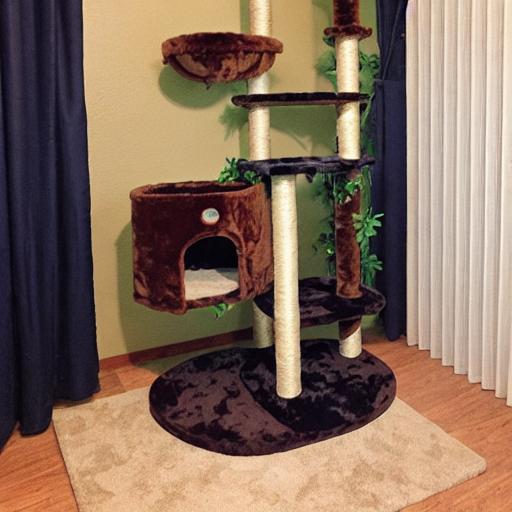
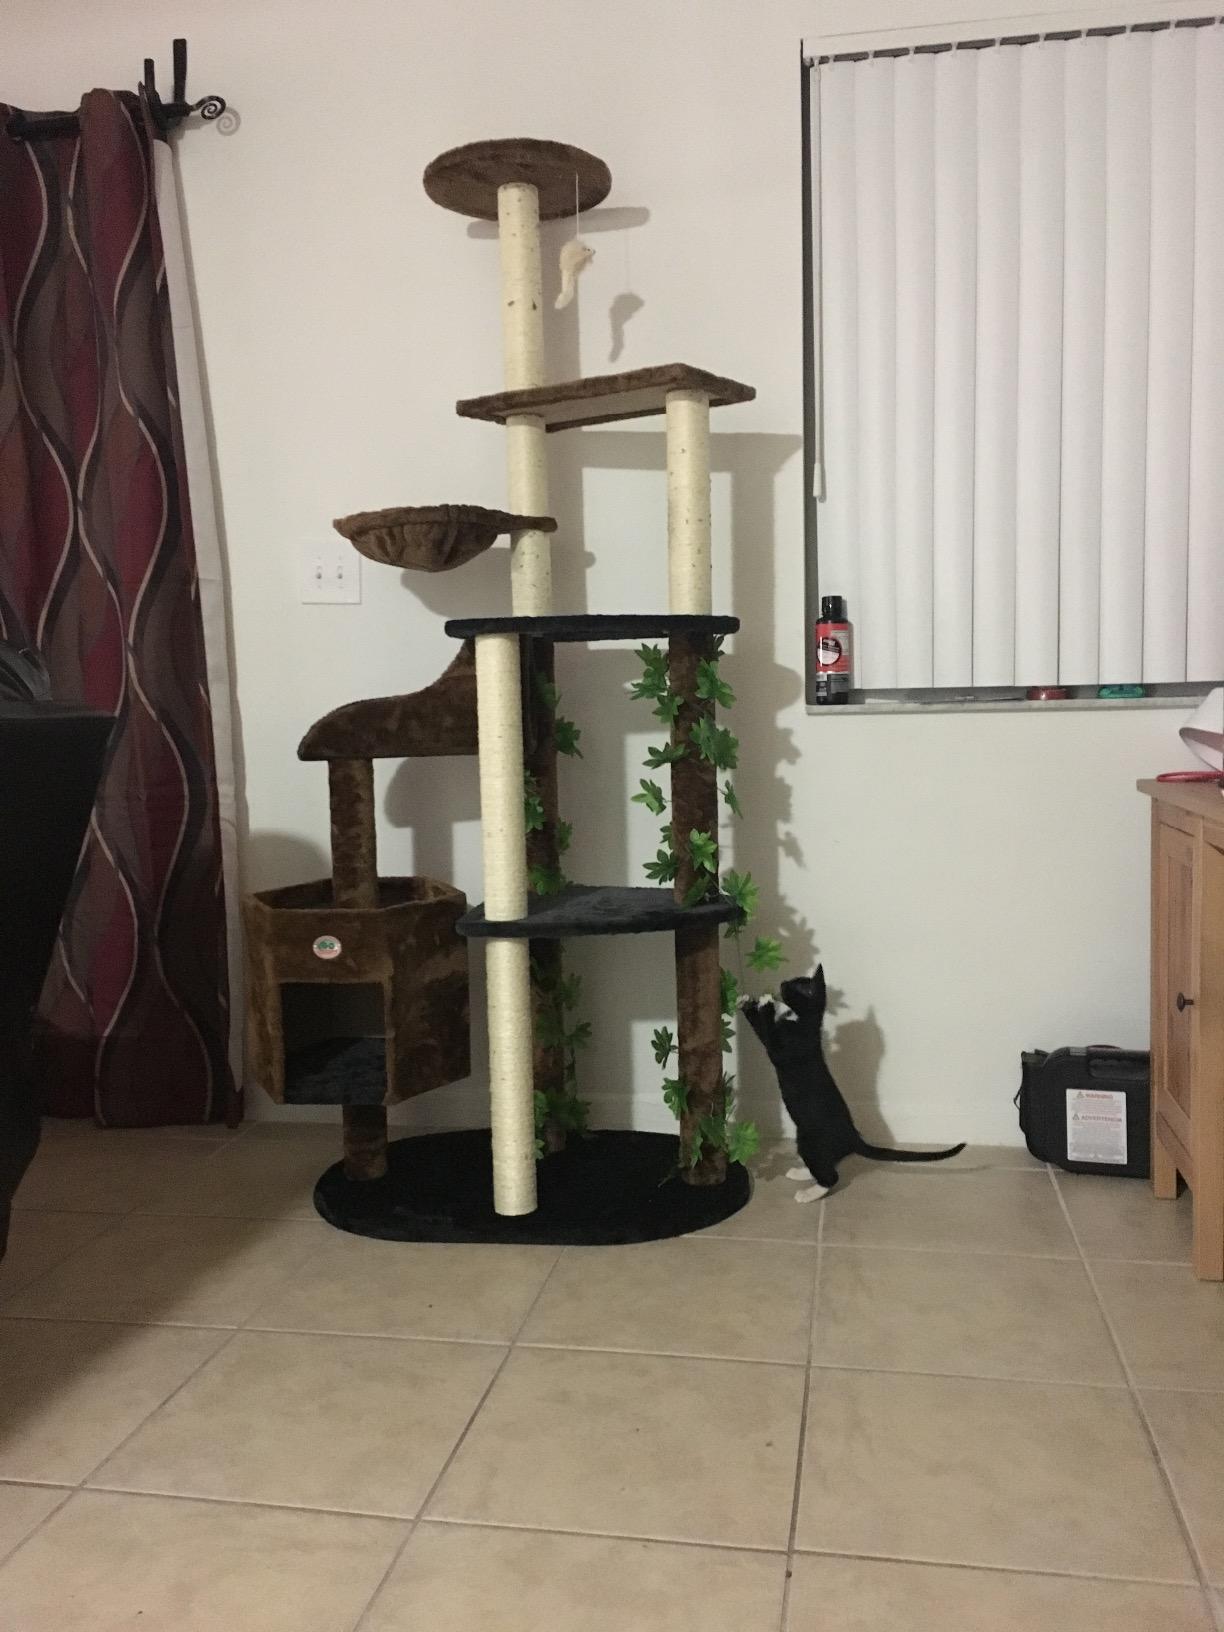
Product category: items_cat tree
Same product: no